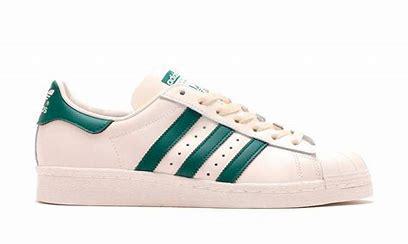
Brand: Adidas
Model: Superstar 82